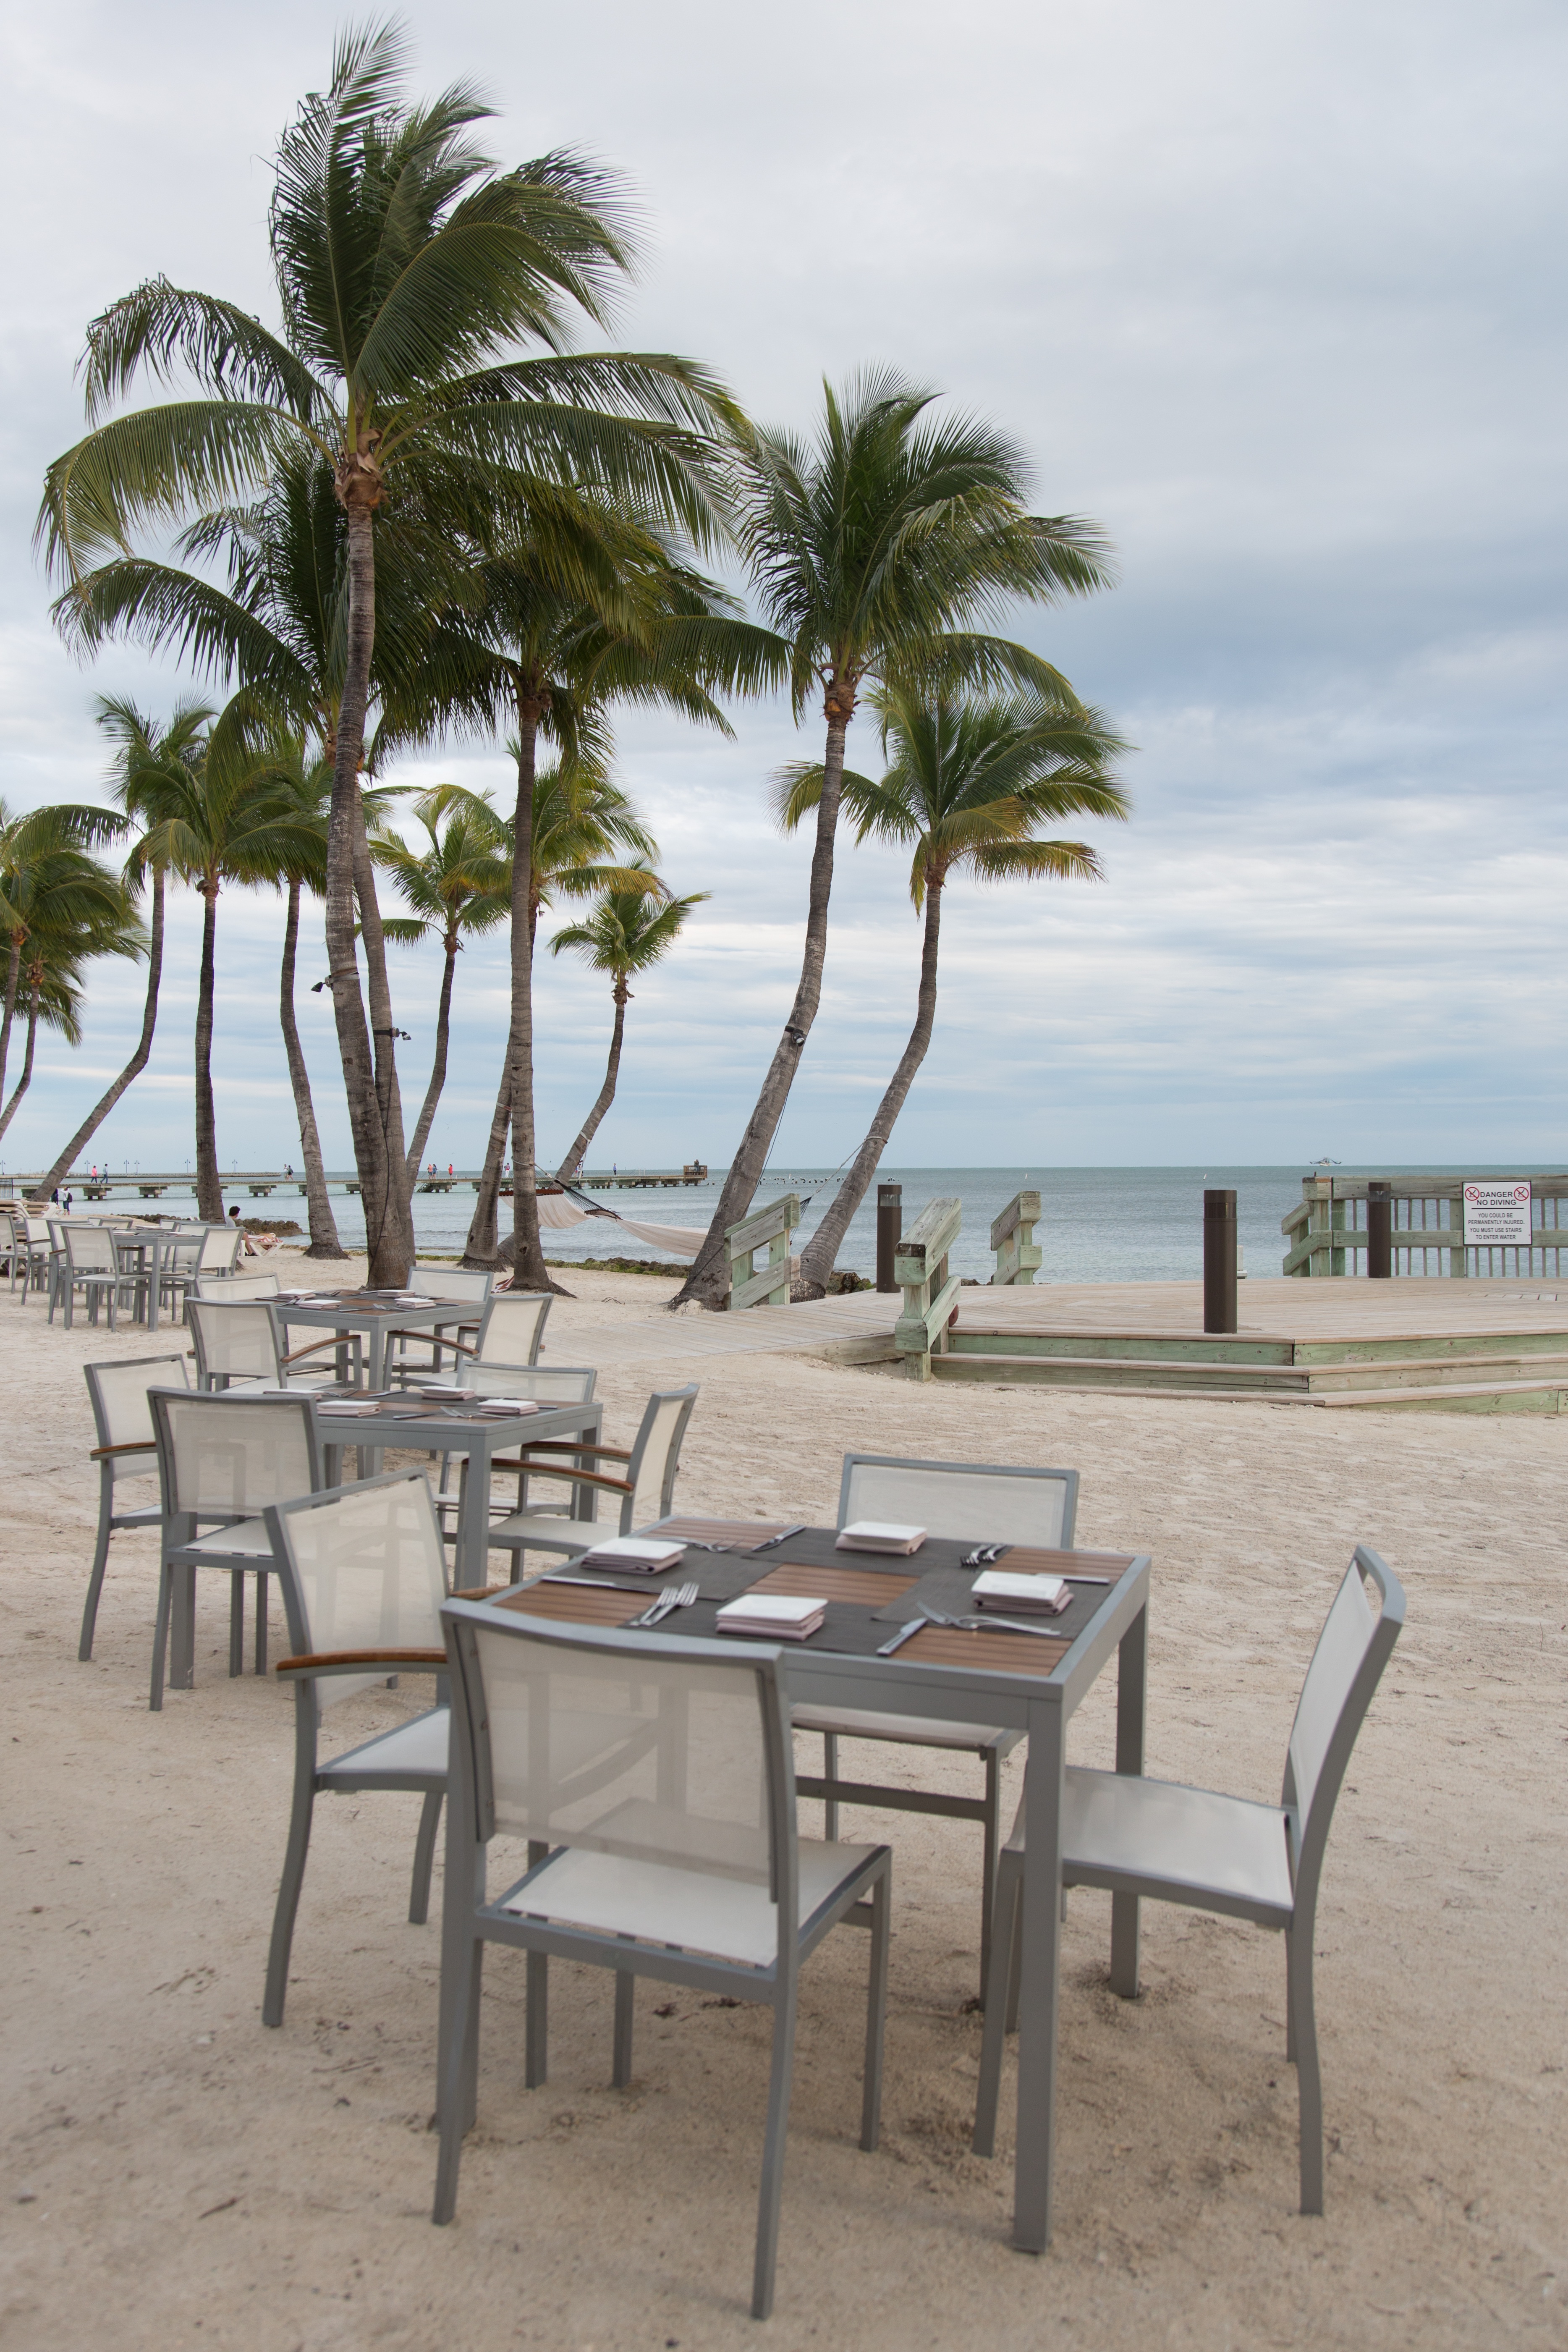
beach, sea, tree, walkway, vacation, paradise, furniture, resort, palm trees, florida, destination, key west, arecales